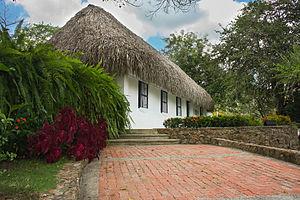
La maison-musée Julio Flórez est un site culturel de la municipalité d'Usiacurí, en Colombie. Depuis 2007, elle est considérée comme un monument national colombien.
Cet article liste les monuments nationaux du département d'Atlántico, en Colombie. Au 6 novembre 2019, 24 monuments nationaux étaient recensés.